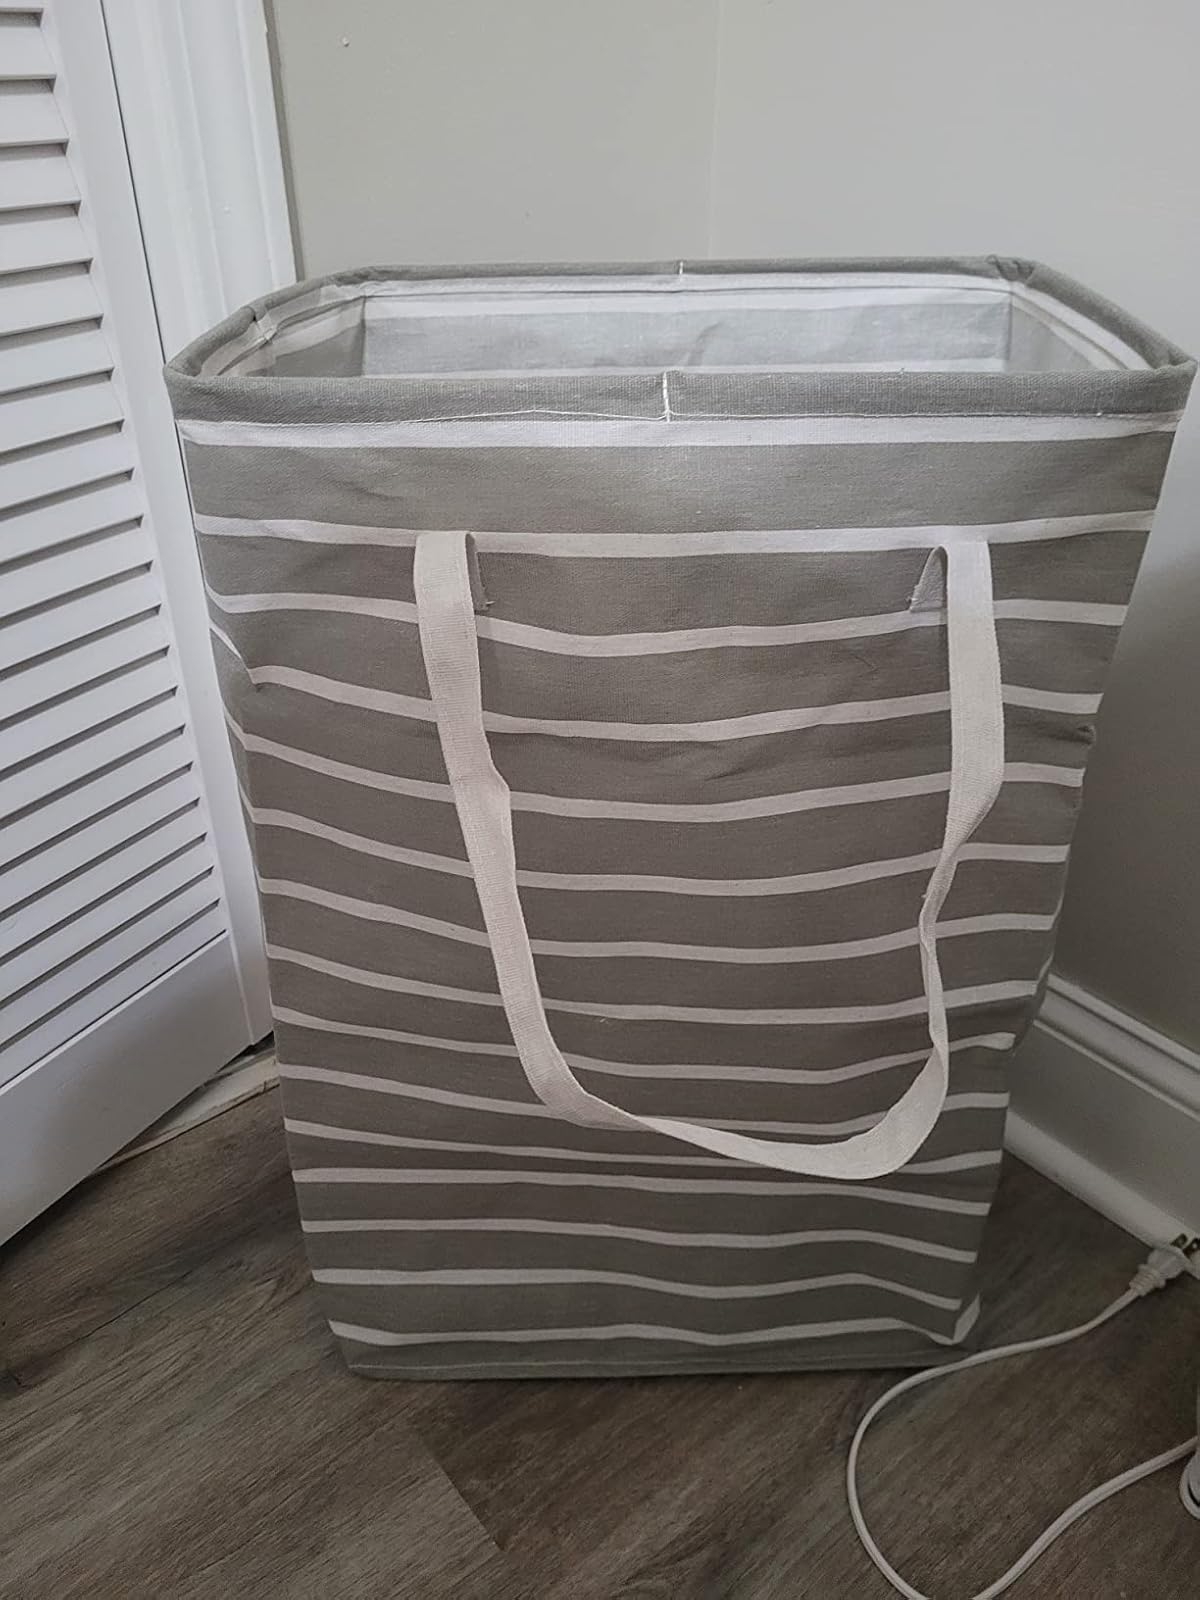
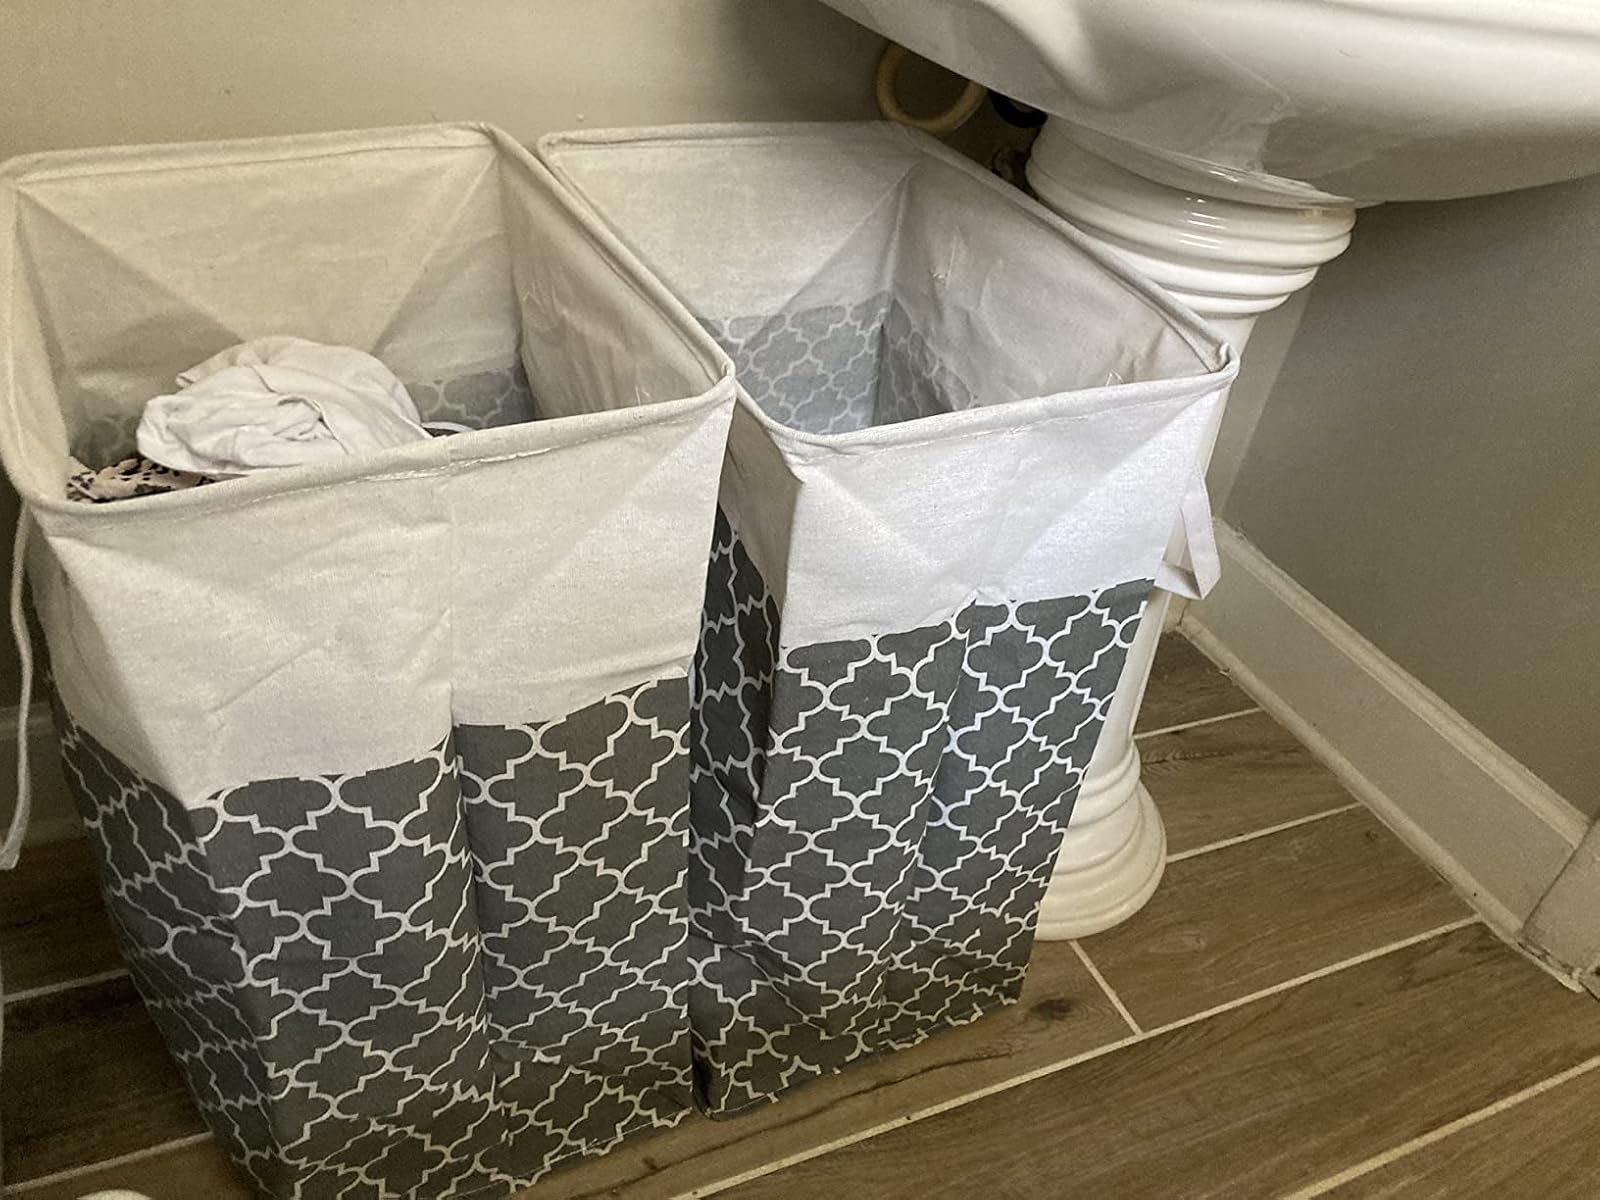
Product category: items_hamper
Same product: no